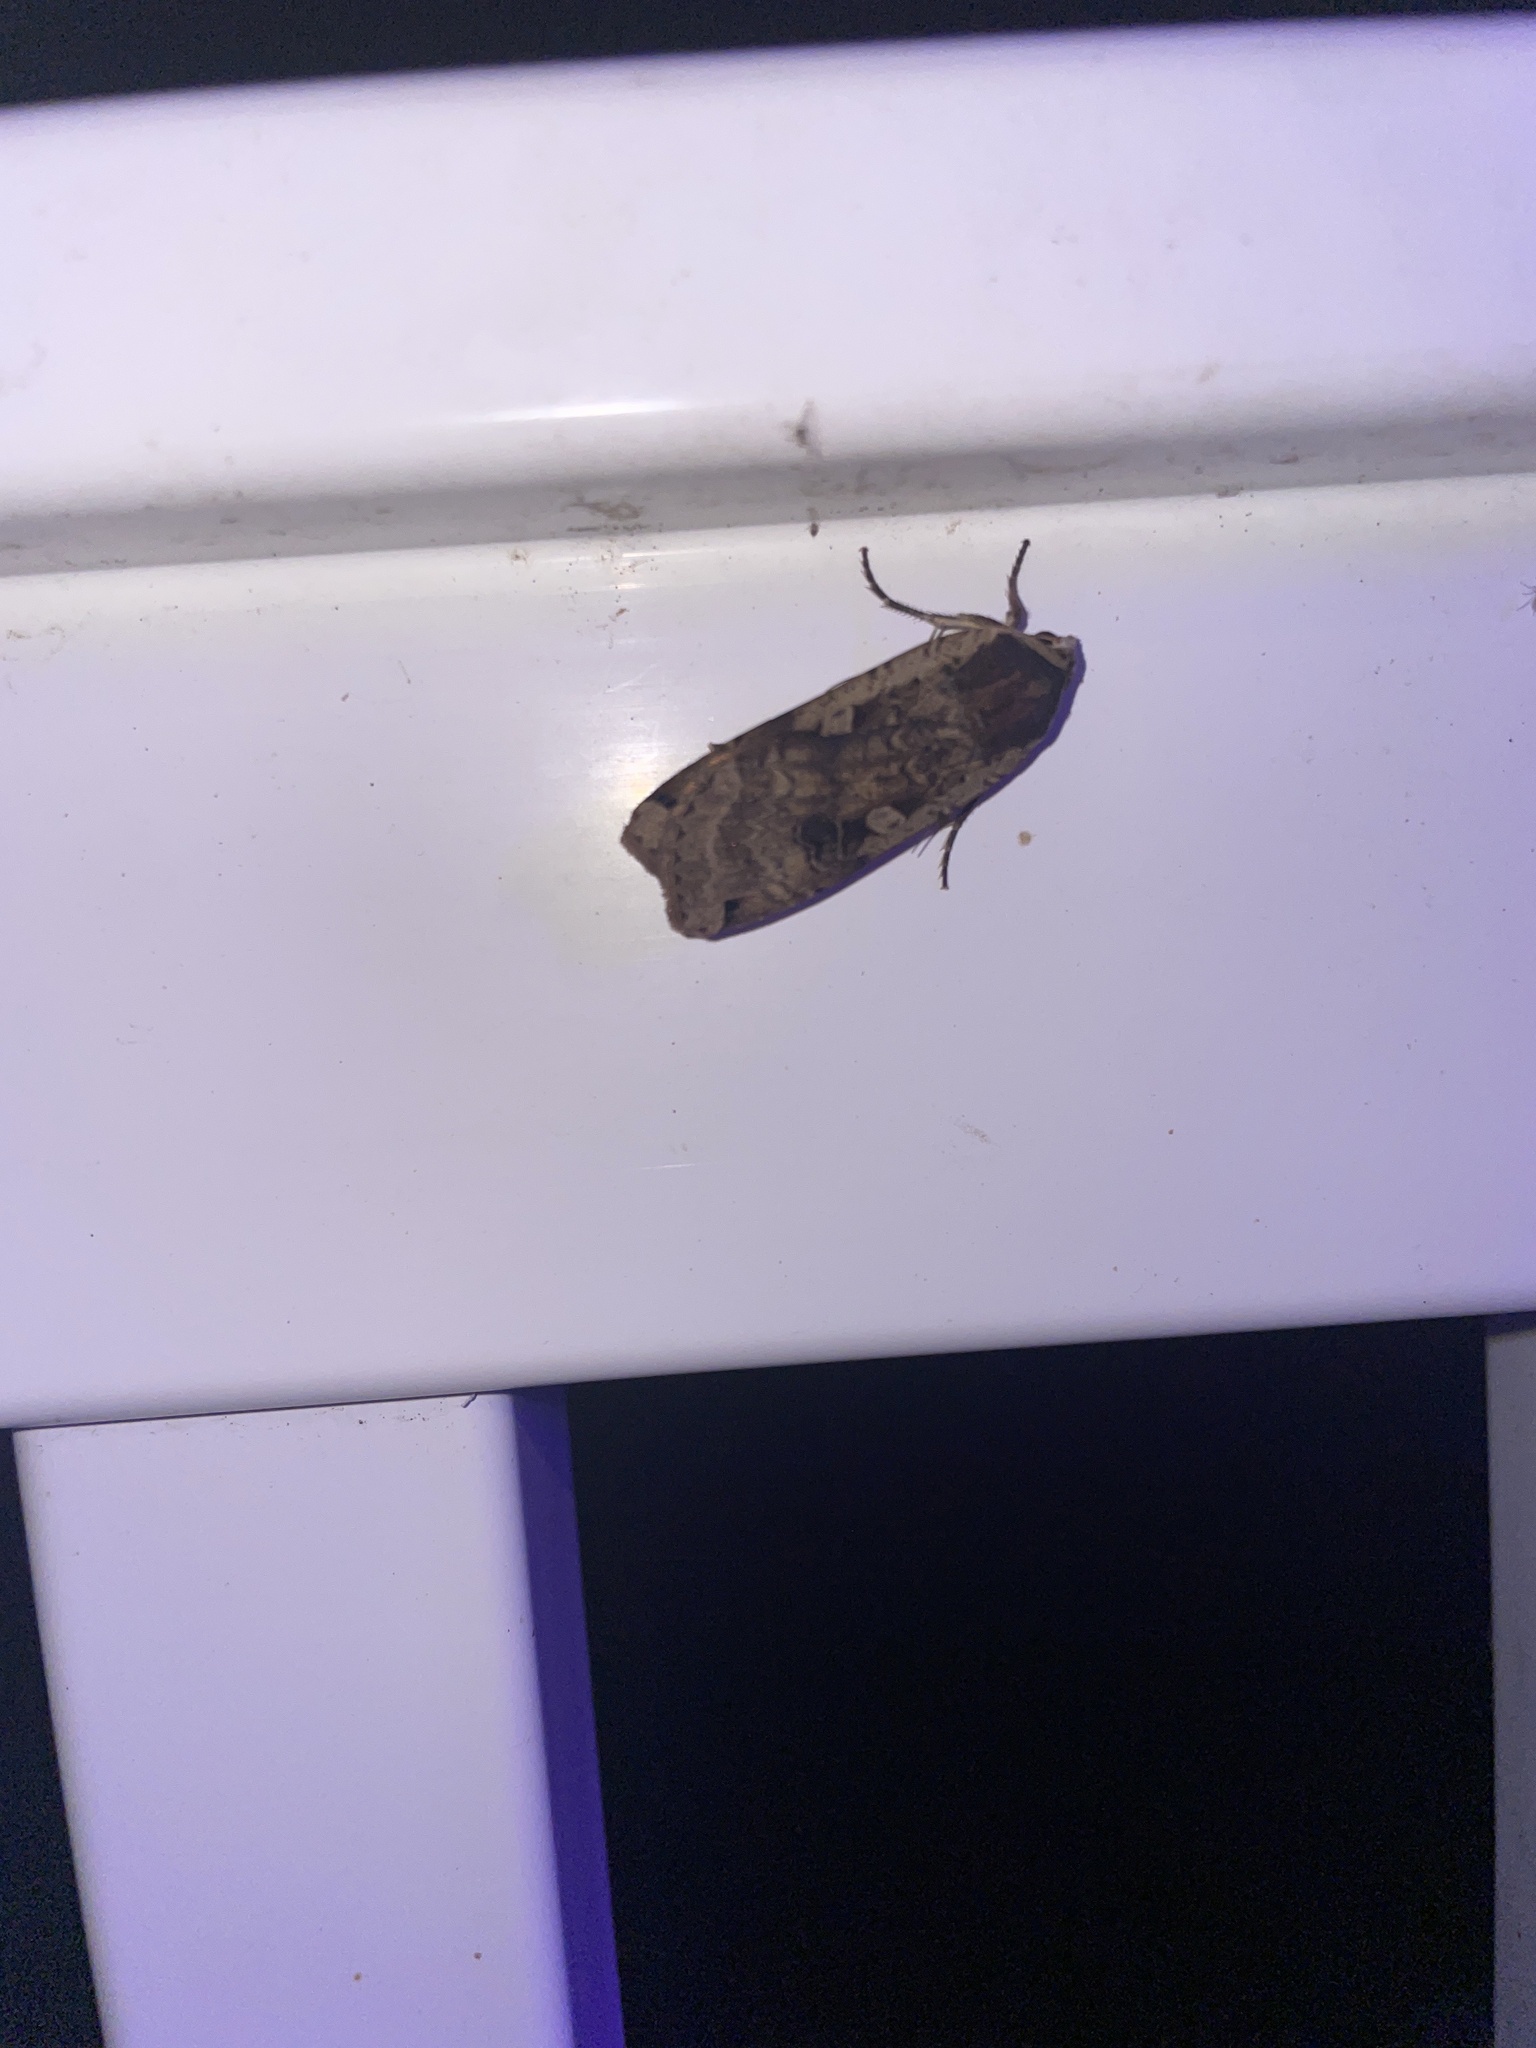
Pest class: cutworms